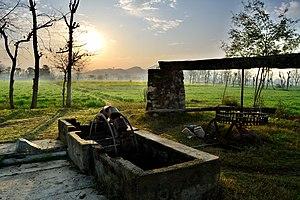
Le district de Swabi est une subdivision administrative de la province Khyber Pakhtunkhwa au Pakistan. Constitué autour de sa capitale Swabi, le district est entouré par les districts de Mardan et de Buner au nord, le district d'Haripur à l'est, la province du Pendjab au sud et enfin le district de Nowshera à l'ouest.